Rebecca Moynihan

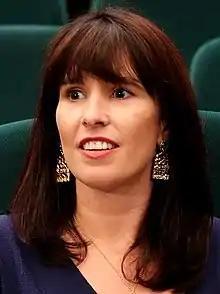
Moynihan in 2020

Rebecca Moynihan (born 11 December 1981) is an Irish Labour Party politician who served as a Senator for the Administrative Panel from April 2020 to January 2025.